Xavier Amorós Solà

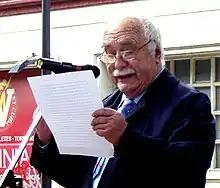
Solà in 2008

Xavier Amorós i Solà (7 April 1923 – 18 July 2022) was a Catalan politician, poet, and writer. He served as a member of the Senate of Spain from 1986 to 1992. Solà died in July 2022 in Reus, at the age of 99.